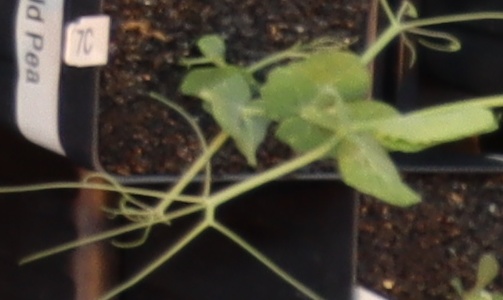
Label: Field Pea